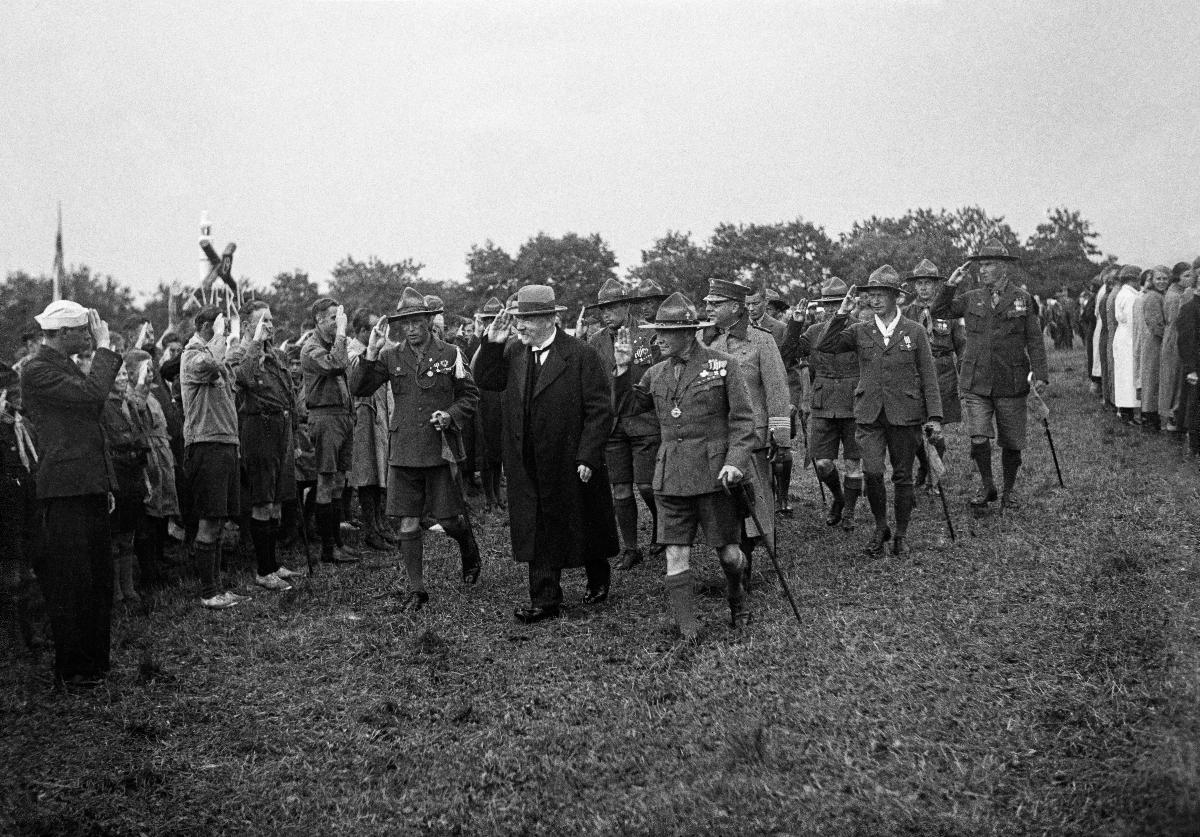
Presidentti Svinhufvud Lauttasaaren partioleirillä
President Svinhufvud på Drumsö scoutläger; President Svinhufud at the Scout camp in Lauttasaari
sisällön kuvaus: Presidentti P. E. Svinhufvud vierailee Lauttasaaren partioleirillä Helsingissä 26.7.1934. content description: President P. E. Svinhufvud visits the Lauttasaari Scout Camp in Helsinki 26.7.1934. innehållsbeskrivning: President P. E. Svinhufvud besöker Drumsö scoutläger i Helsingfors 26.7.1934.
Kuvaaja: Sundström, Hugo, kuvaaja
Vuosi: 1934
Paikka: Suomi, Uusimaa, Helsinki, Lauttasaari Helsinki
Aiheet: Svinhufvud, Pehr Evind; politiikka; henkilöt; presidentit; partiolaiset; partioleirit; leirit (paikat); HBL; politics; persons; presidents; scouts; camps; visits; scout camp; politik; personer (individer); presidenter; scouter; läger; personer; visit; besök; scoutläger